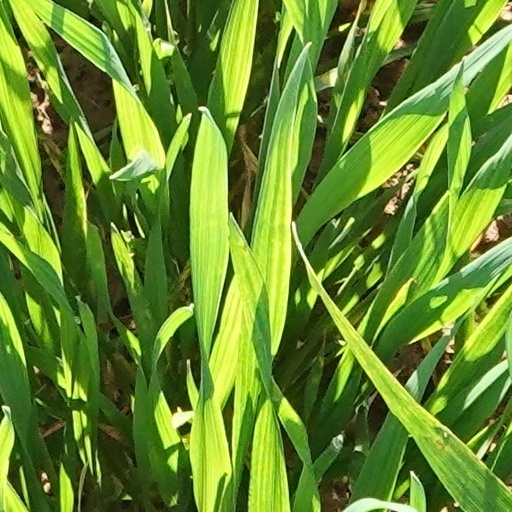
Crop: wheat